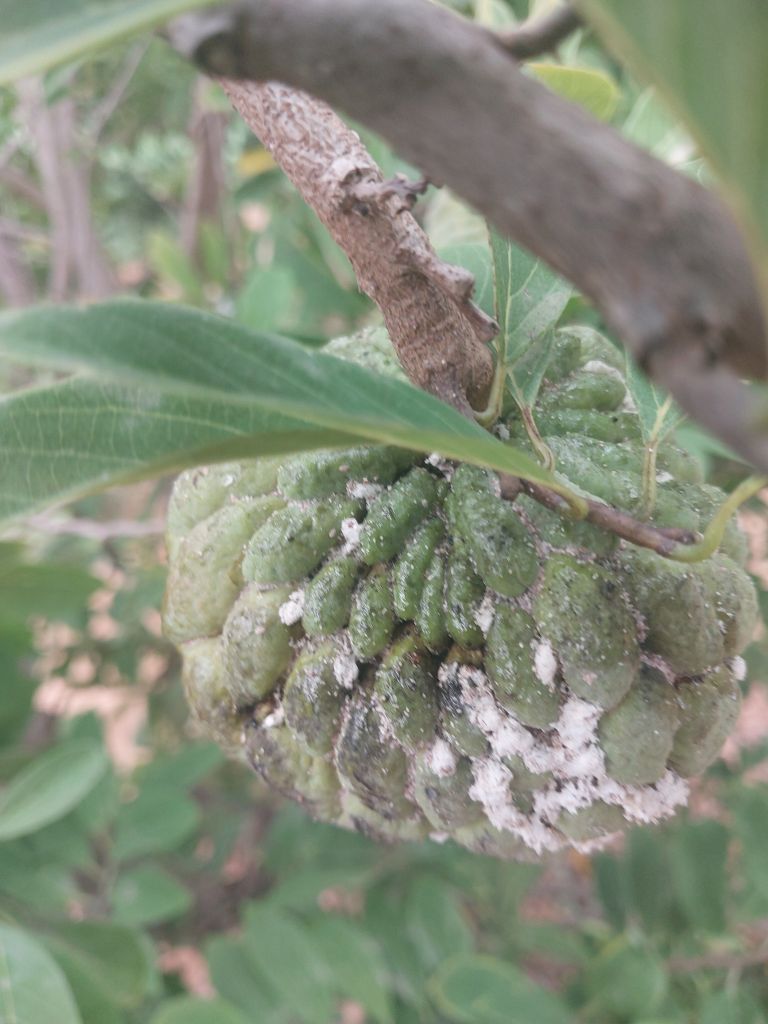
Disease label: Mealy Bug